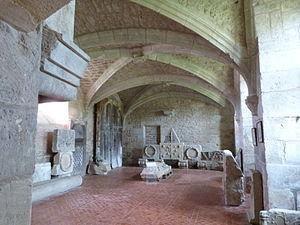
Château d'Assier (Classé) This building is indexed in the Base Mérimée, a database of architectural heritage maintained by the French Ministry of Culture,